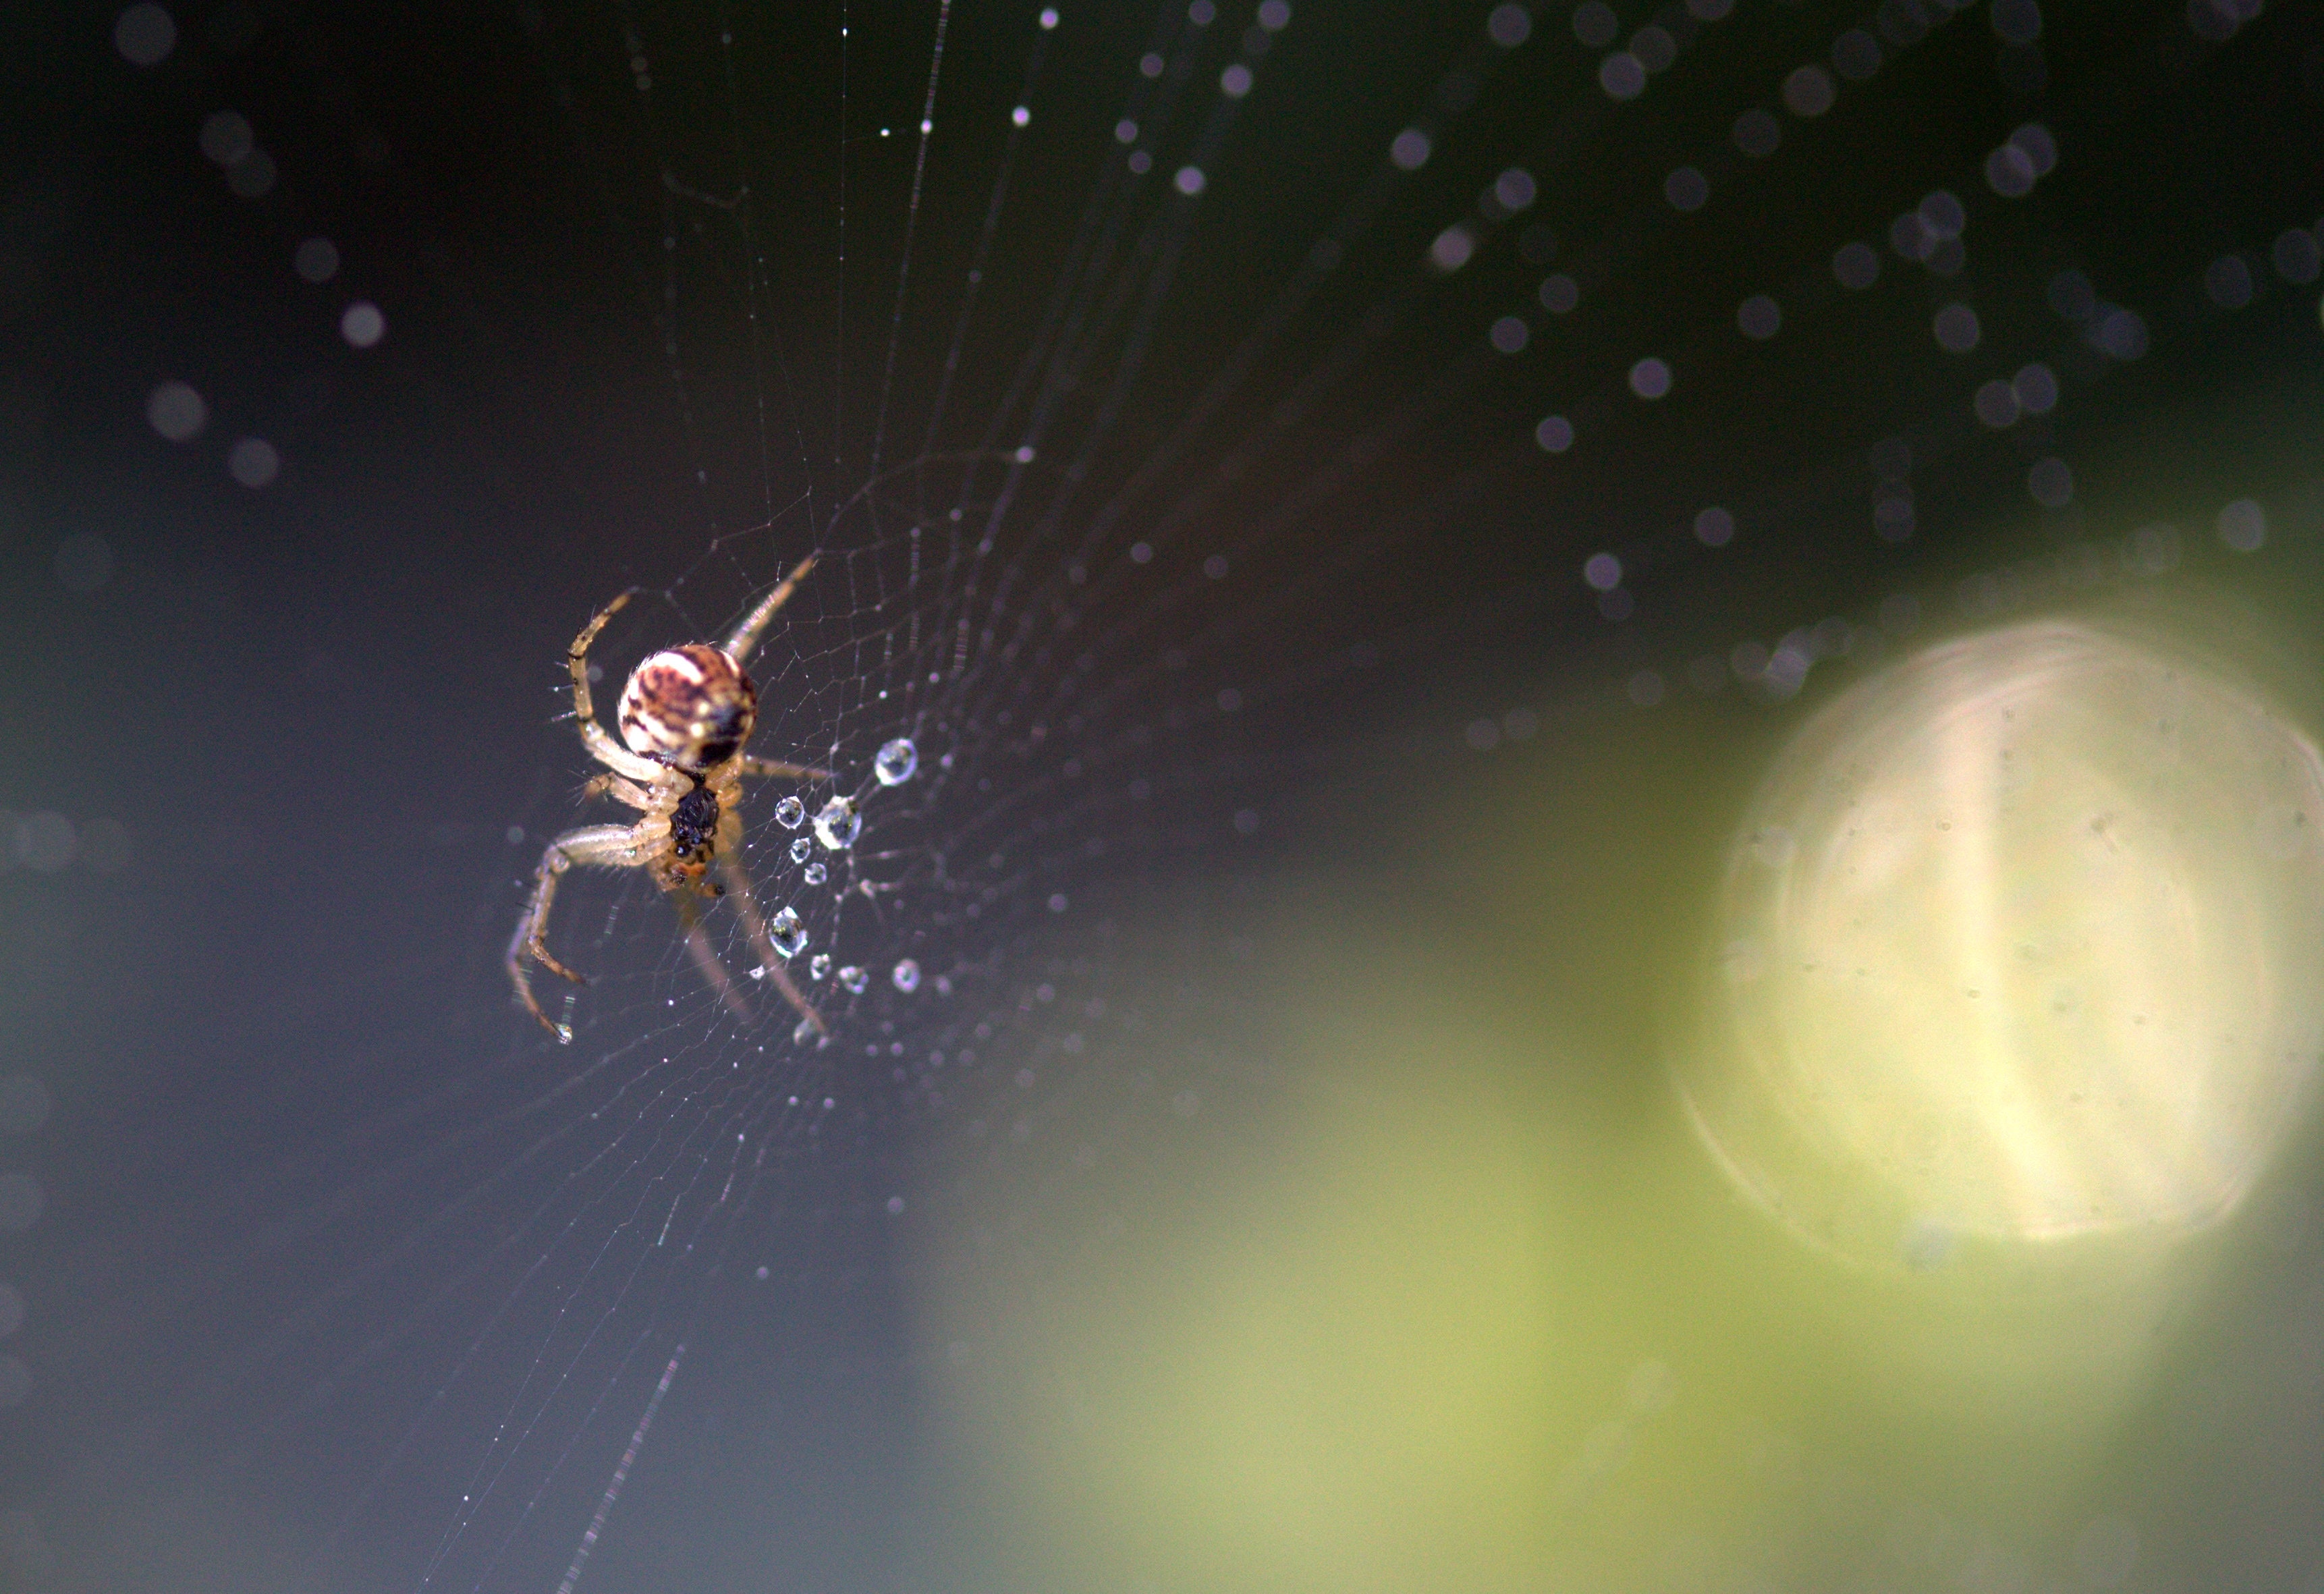
spider web, macro photography, water, light, insect, sky, spider, darkness, organism, close up, photography, invertebrate, araneus cavaticus, wildlife, space, night, stock photography, tangle web spider, araneus, arthropod, orb weaver spider, pest, fictional character